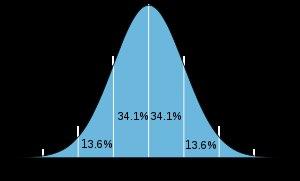
L'intelligence humaine est caractérisée par plusieurs aptitudes, surtout cognitives, qui permettent à l'individu humain d'apprendre, de former des concepts, de comprendre, d'appliquer la logique et la raison. Elle comprend la capacité à reconnaître des tendances, comprendre les idées, planifier, résoudre des problèmes, prendre des décisions, conserver des informations, et utiliser la langue pour communiquer.
Le quotient intellectuel, ou QI, est le résultat d'un test psychométrique qui entend fournir une indication quantitative standardisée de l'intelligence humaine.
La psychologie de l'enfant est une discipline de la psychologie qui a pour objet d'étude les processus de pensée et des comportements de l'enfant, son développement psychologique et ses problèmes éventuels. Elle prend en compte son environnement.